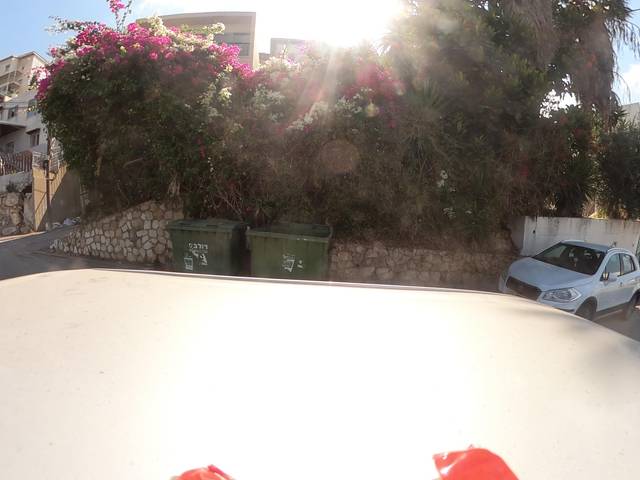
Region: Israel
Coordinates: 32.791, 35.021